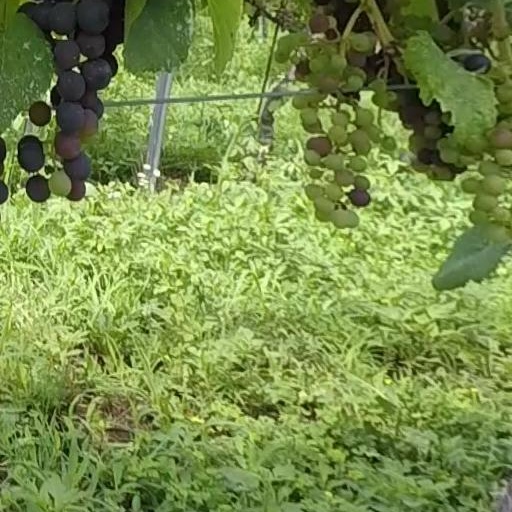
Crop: grape